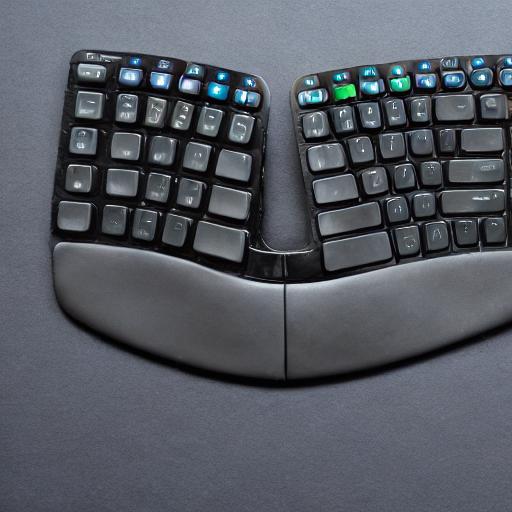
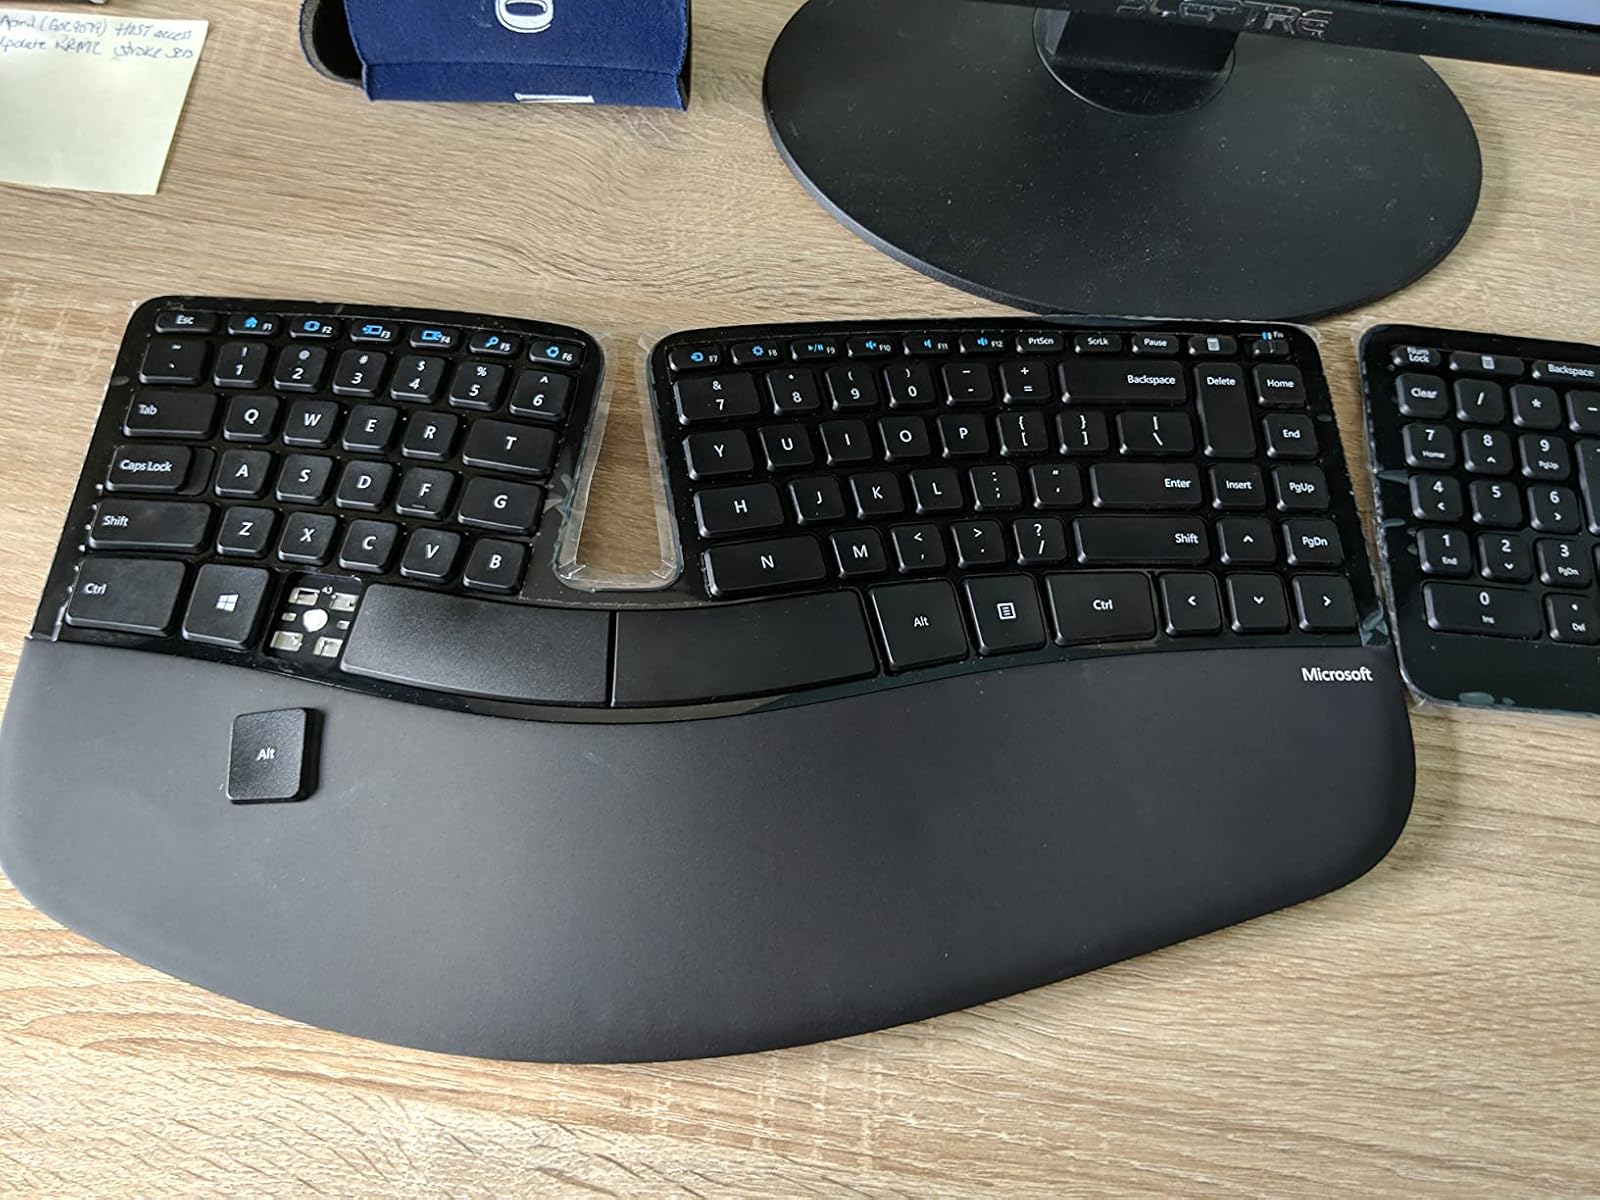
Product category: keyboard
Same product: no